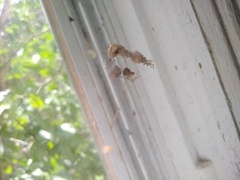
Species: Parasteatoda_tepidariorum